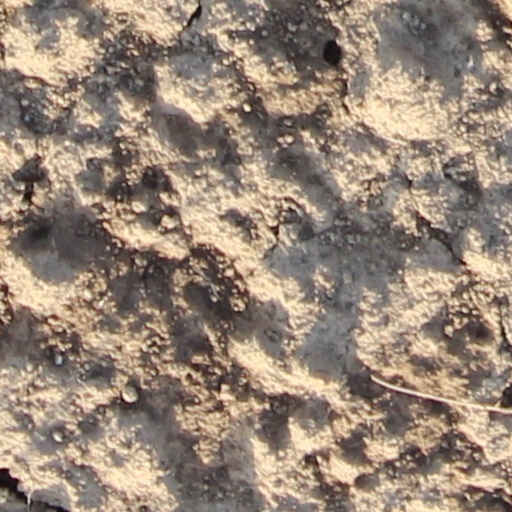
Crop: wheat